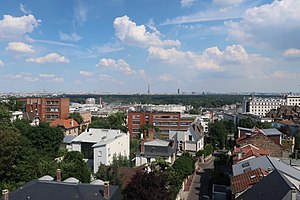
Suresnes
Suresnes er en stor fransk provinsby. Den er beliggende i departementet Hauts-de-Seine.